High-top

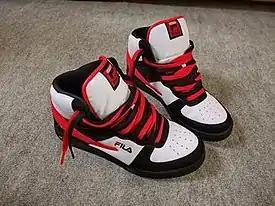
Fila Foggia Hi LTD 03

The high-top is a shoe that extends slightly over the wearer's ankle. It is commonly used for sports, particularly basketball. It is sometimes confused with the slightly shorter mid-top, which typically extends no higher than the wearer's ankle. High-tops also should not be confused with shorter-length boots such as ankle boots, since high-tops usually refer to athletic shoes, although can also refer to other above-ankle shoes such as some hiking boots. Some dress and casual shoes may also be high-tops.